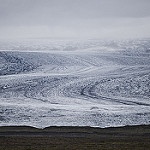
Label: glacier